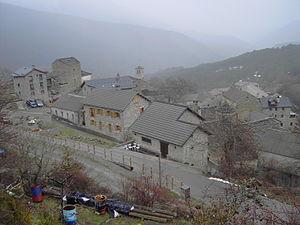
Fanlo est une municipalité de la comarque de Sobrarbe, dans la province de Huesca, dans la communauté autonome d'Aragon en Espagne.